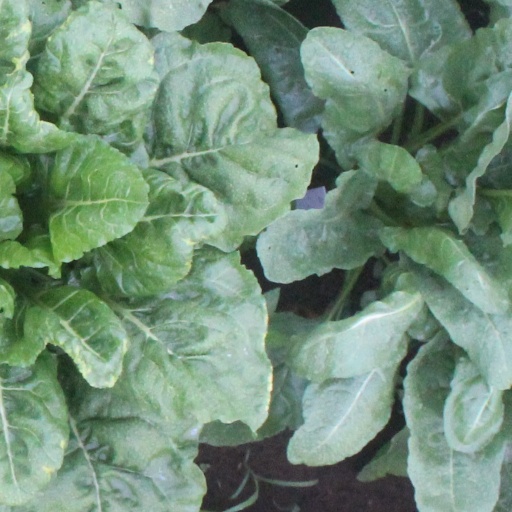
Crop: sugar beet